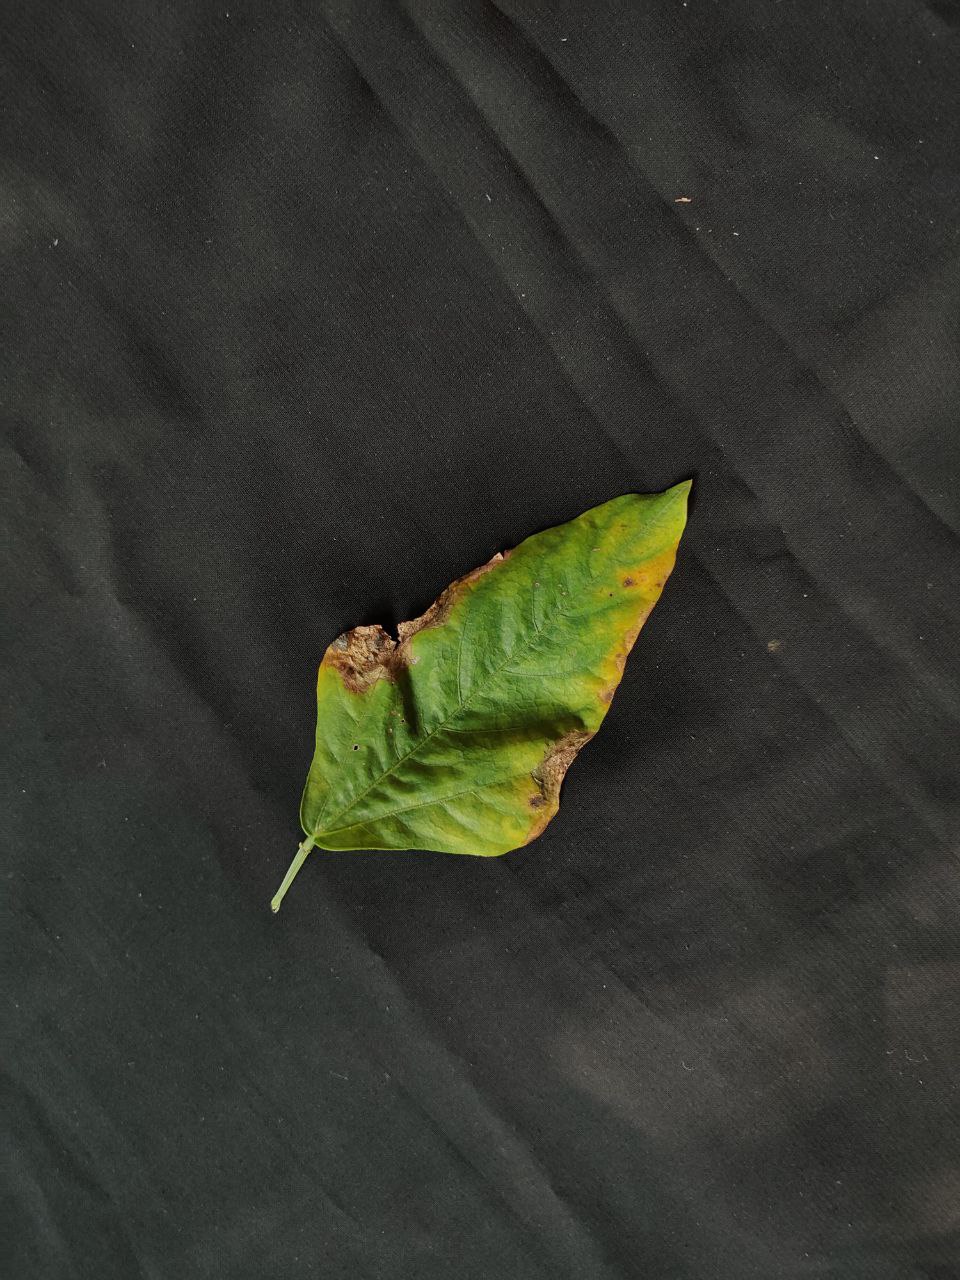
Crop: cowpea
Leaf condition: Bacterial wilt